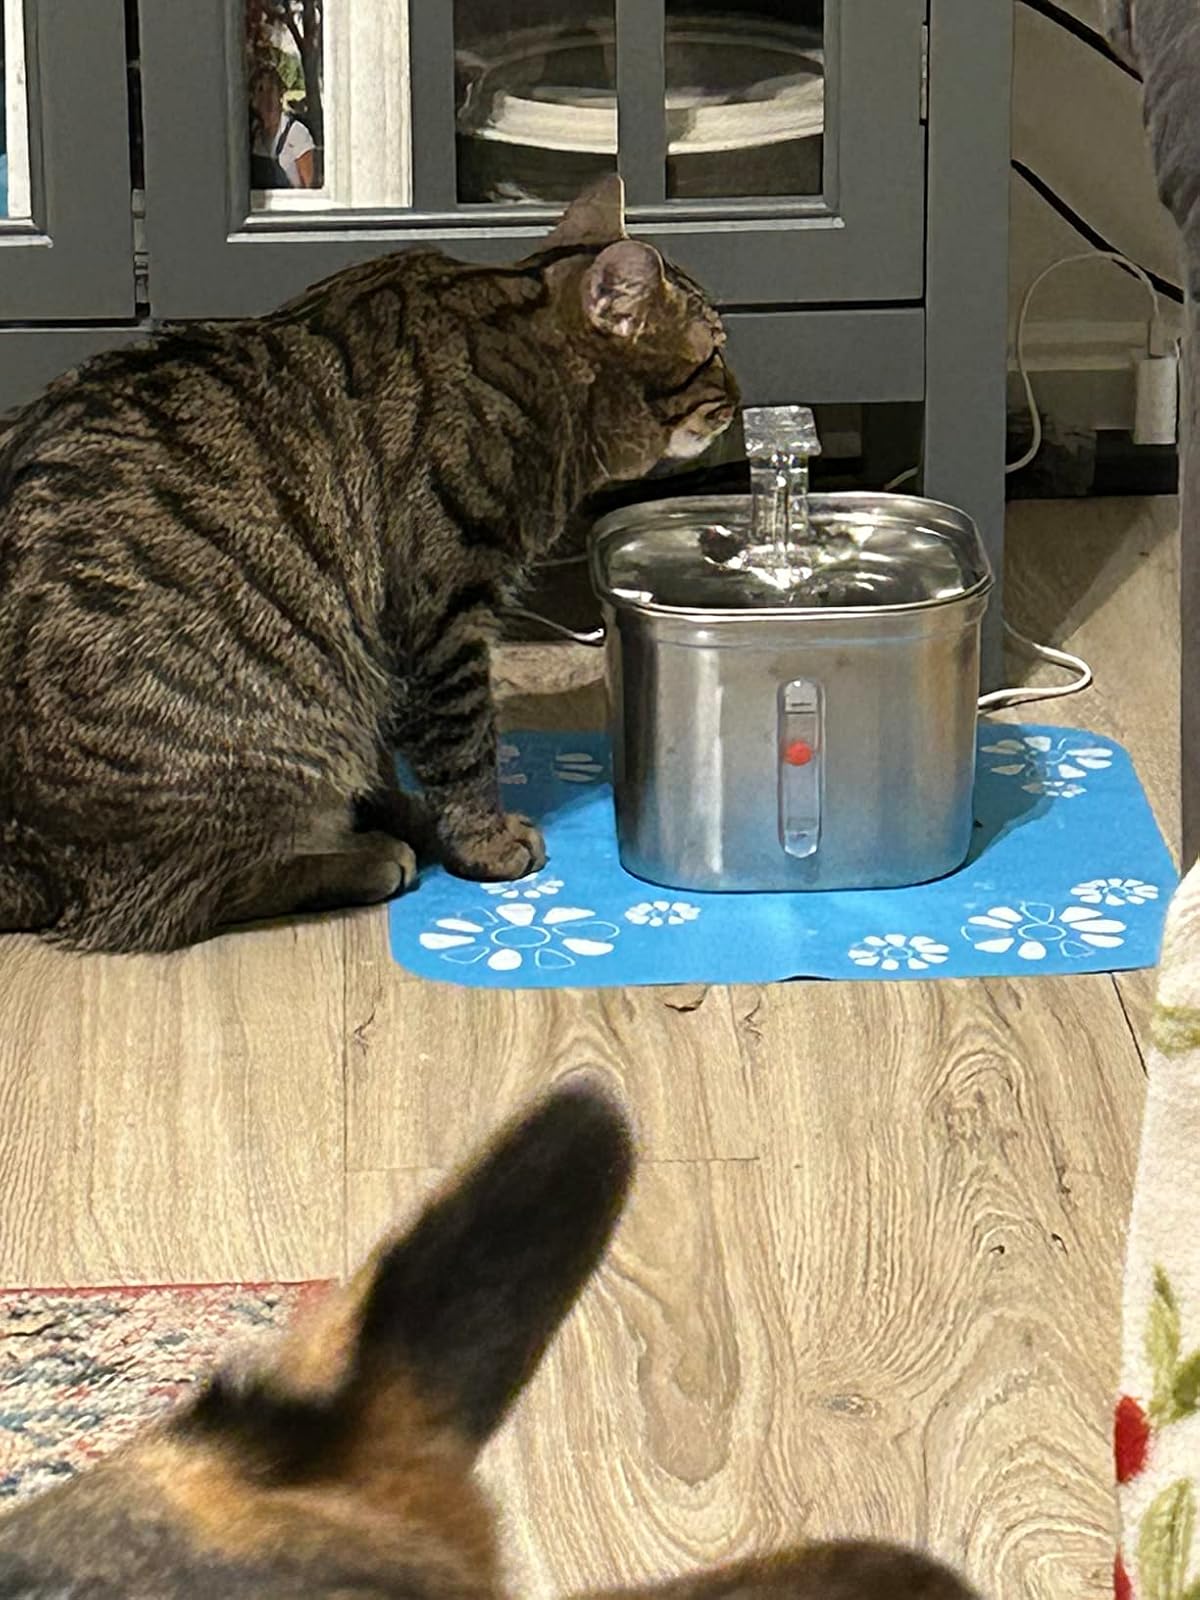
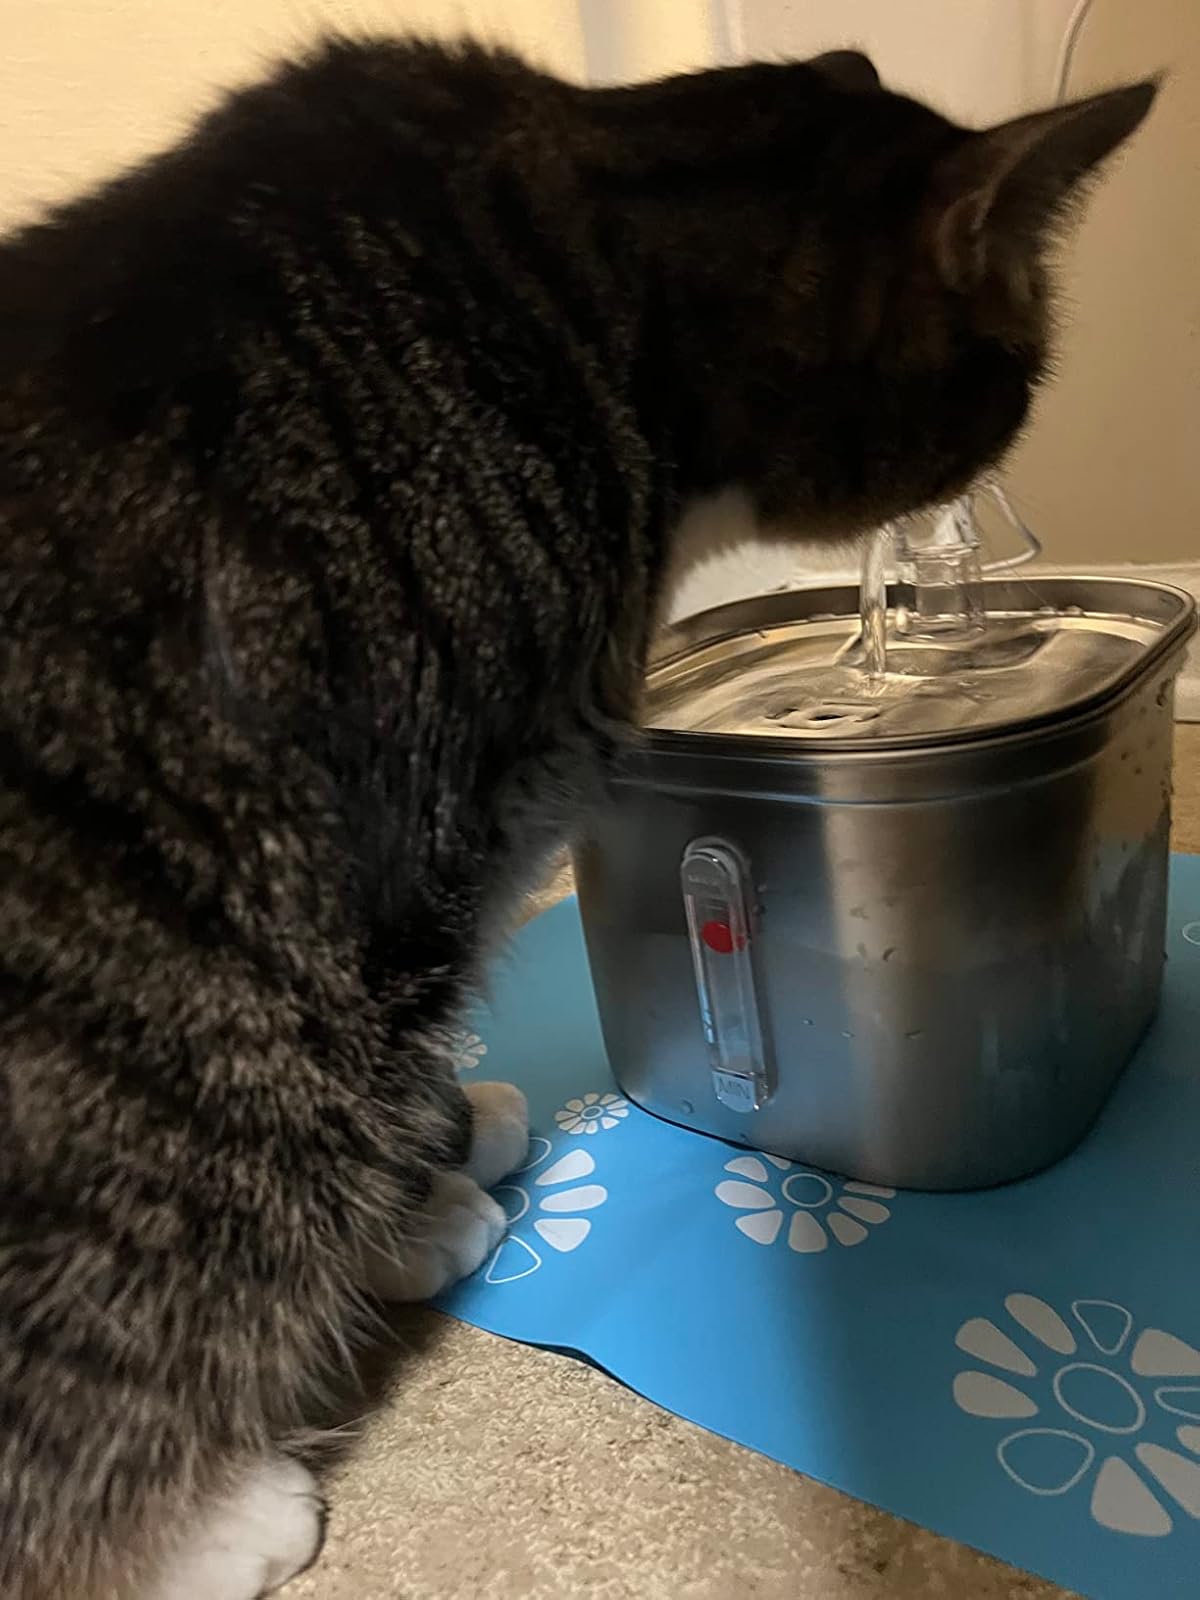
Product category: items_bowl
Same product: yes